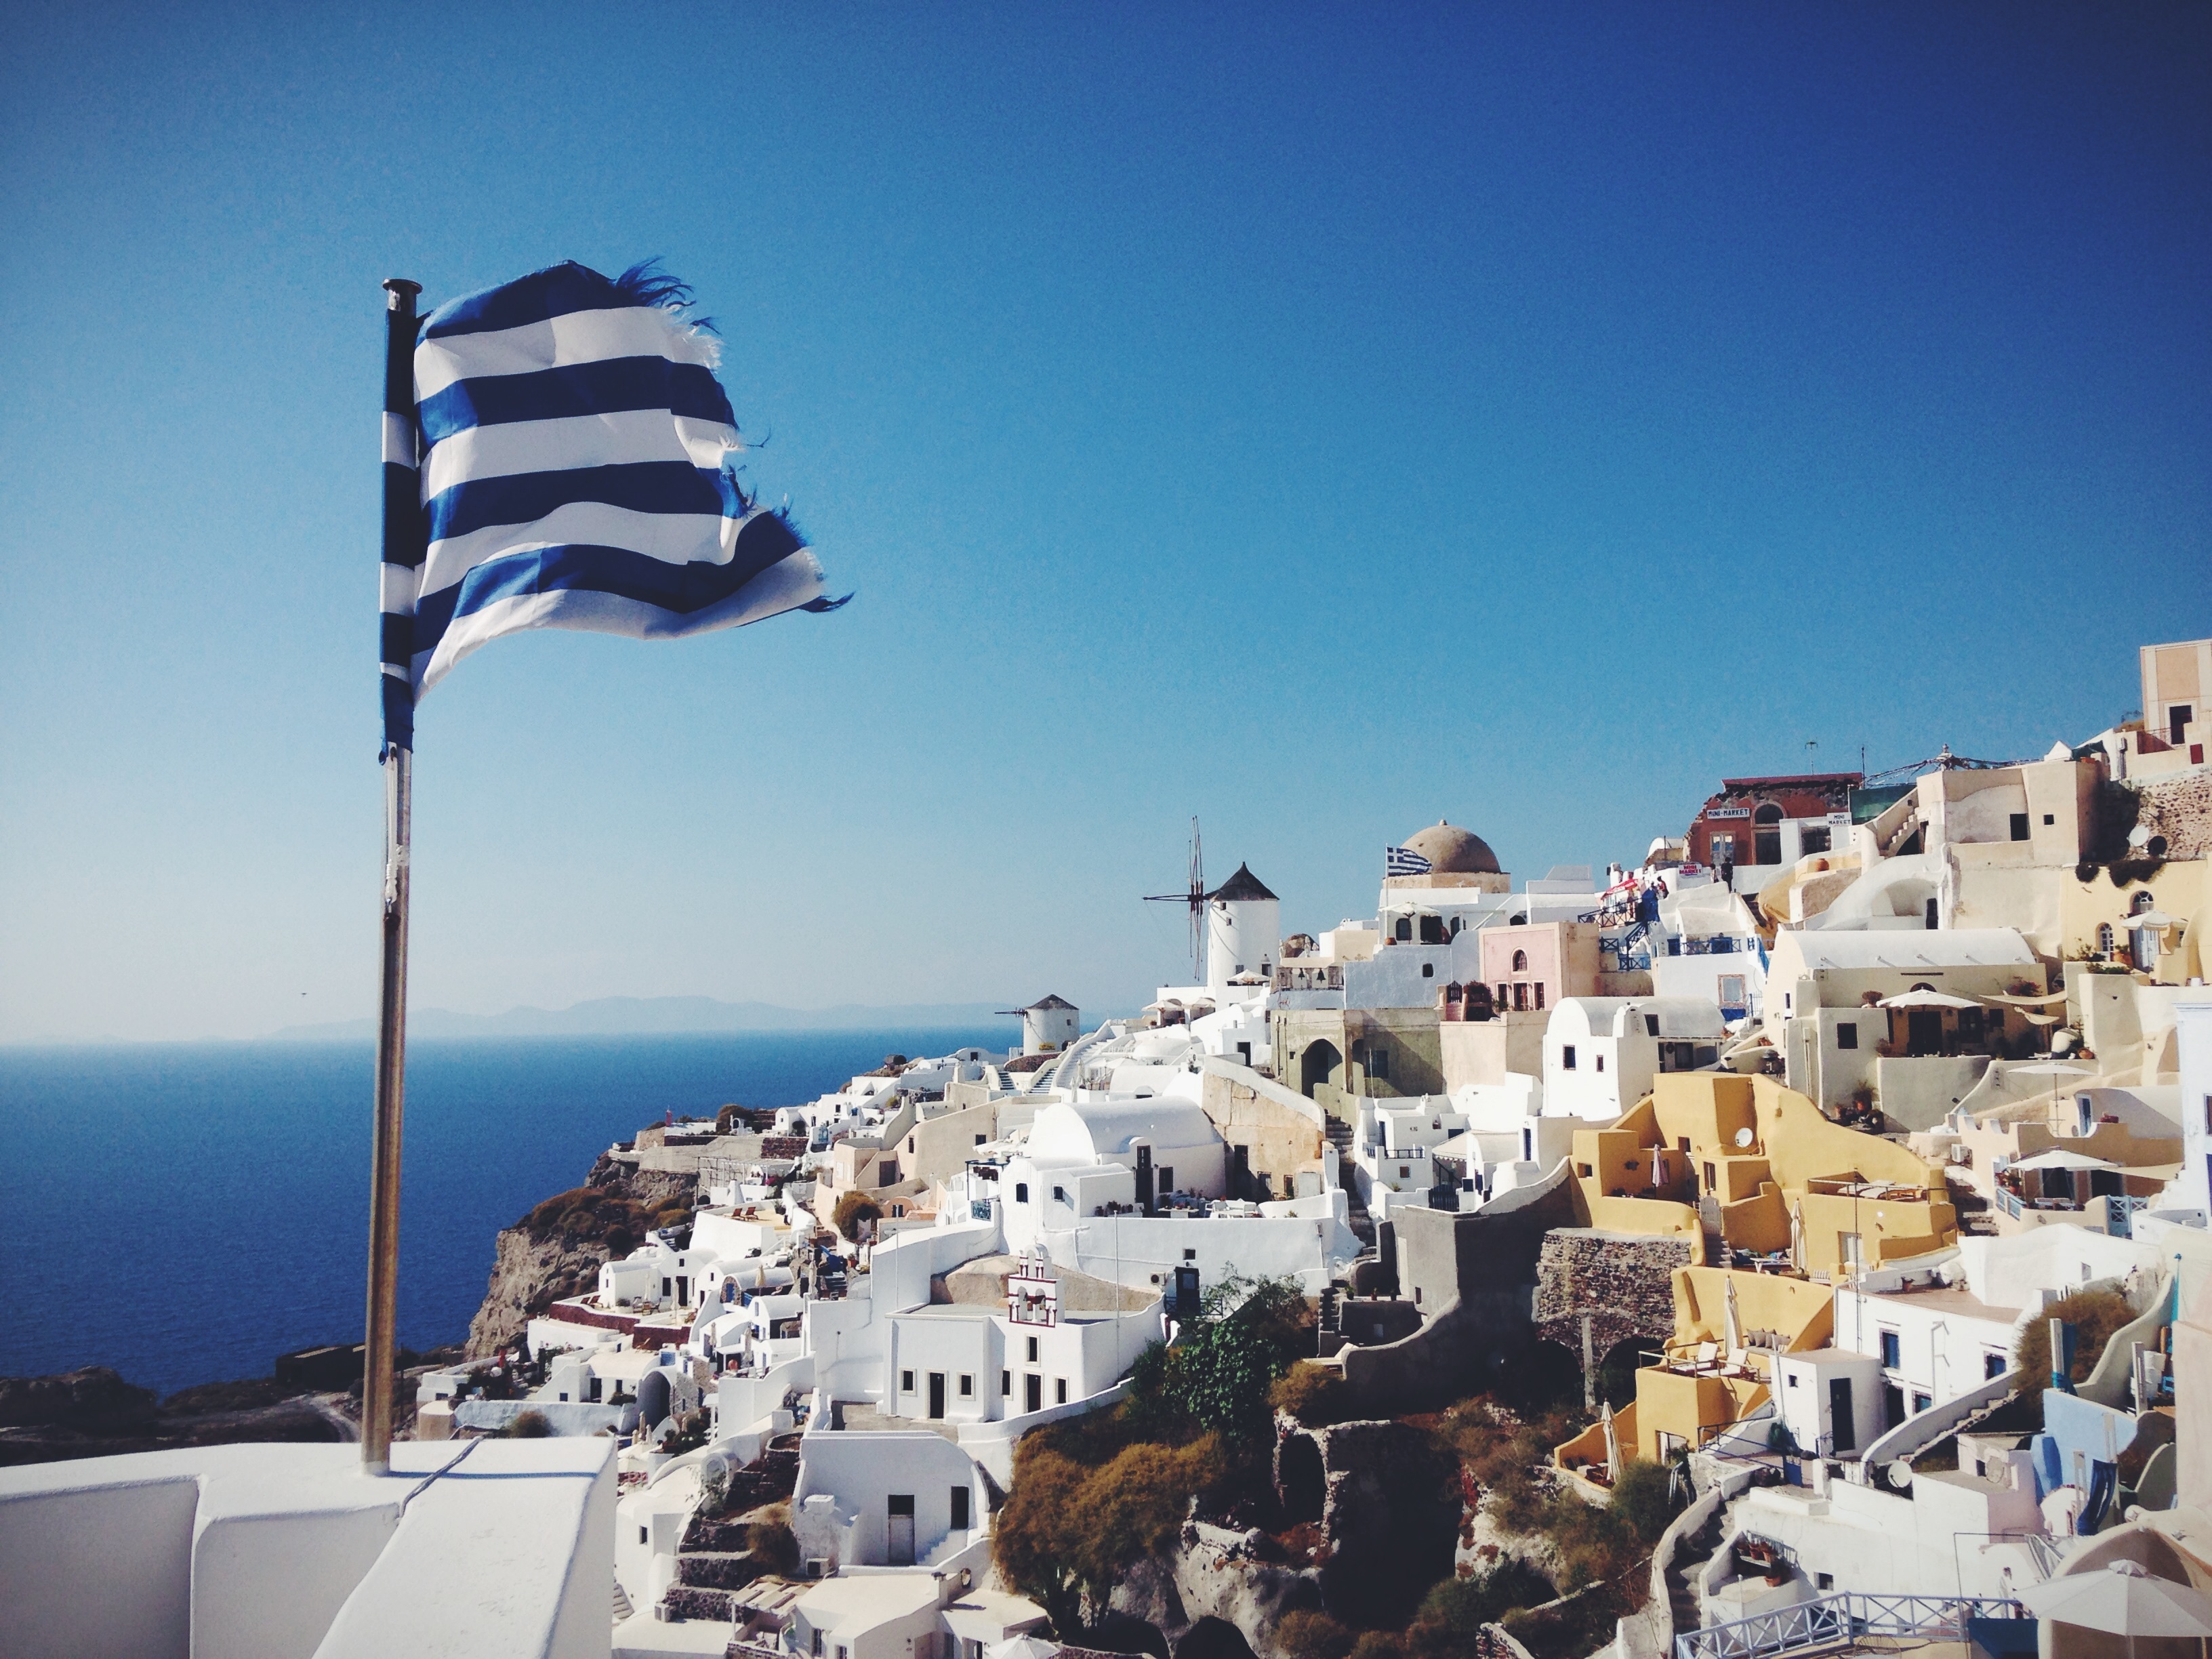
sea, marina